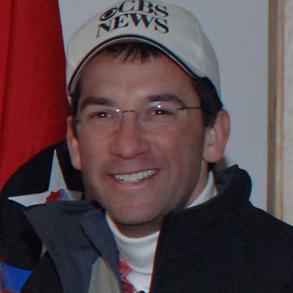
Age: 40